Pittocaulon praecox

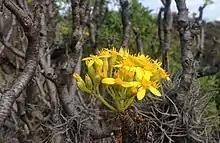
Flowers

It is a deciduous shrub or small tree up to 4 meters high. Its succulent, erect, light gray stems fork like a candelabrum. The glabrous leaves, cordate at the base, are grouped at the upper end of the branches, with petioles up to 17.5 cm long. The entire margins have 5 to 8 acuminate lobes. The inflorescences are grouped into five or six ligule that simulate yellow petals. The fruit is less than 1 cm long and is a dry cylindrical or clavate achene with a pappus of white bristles.